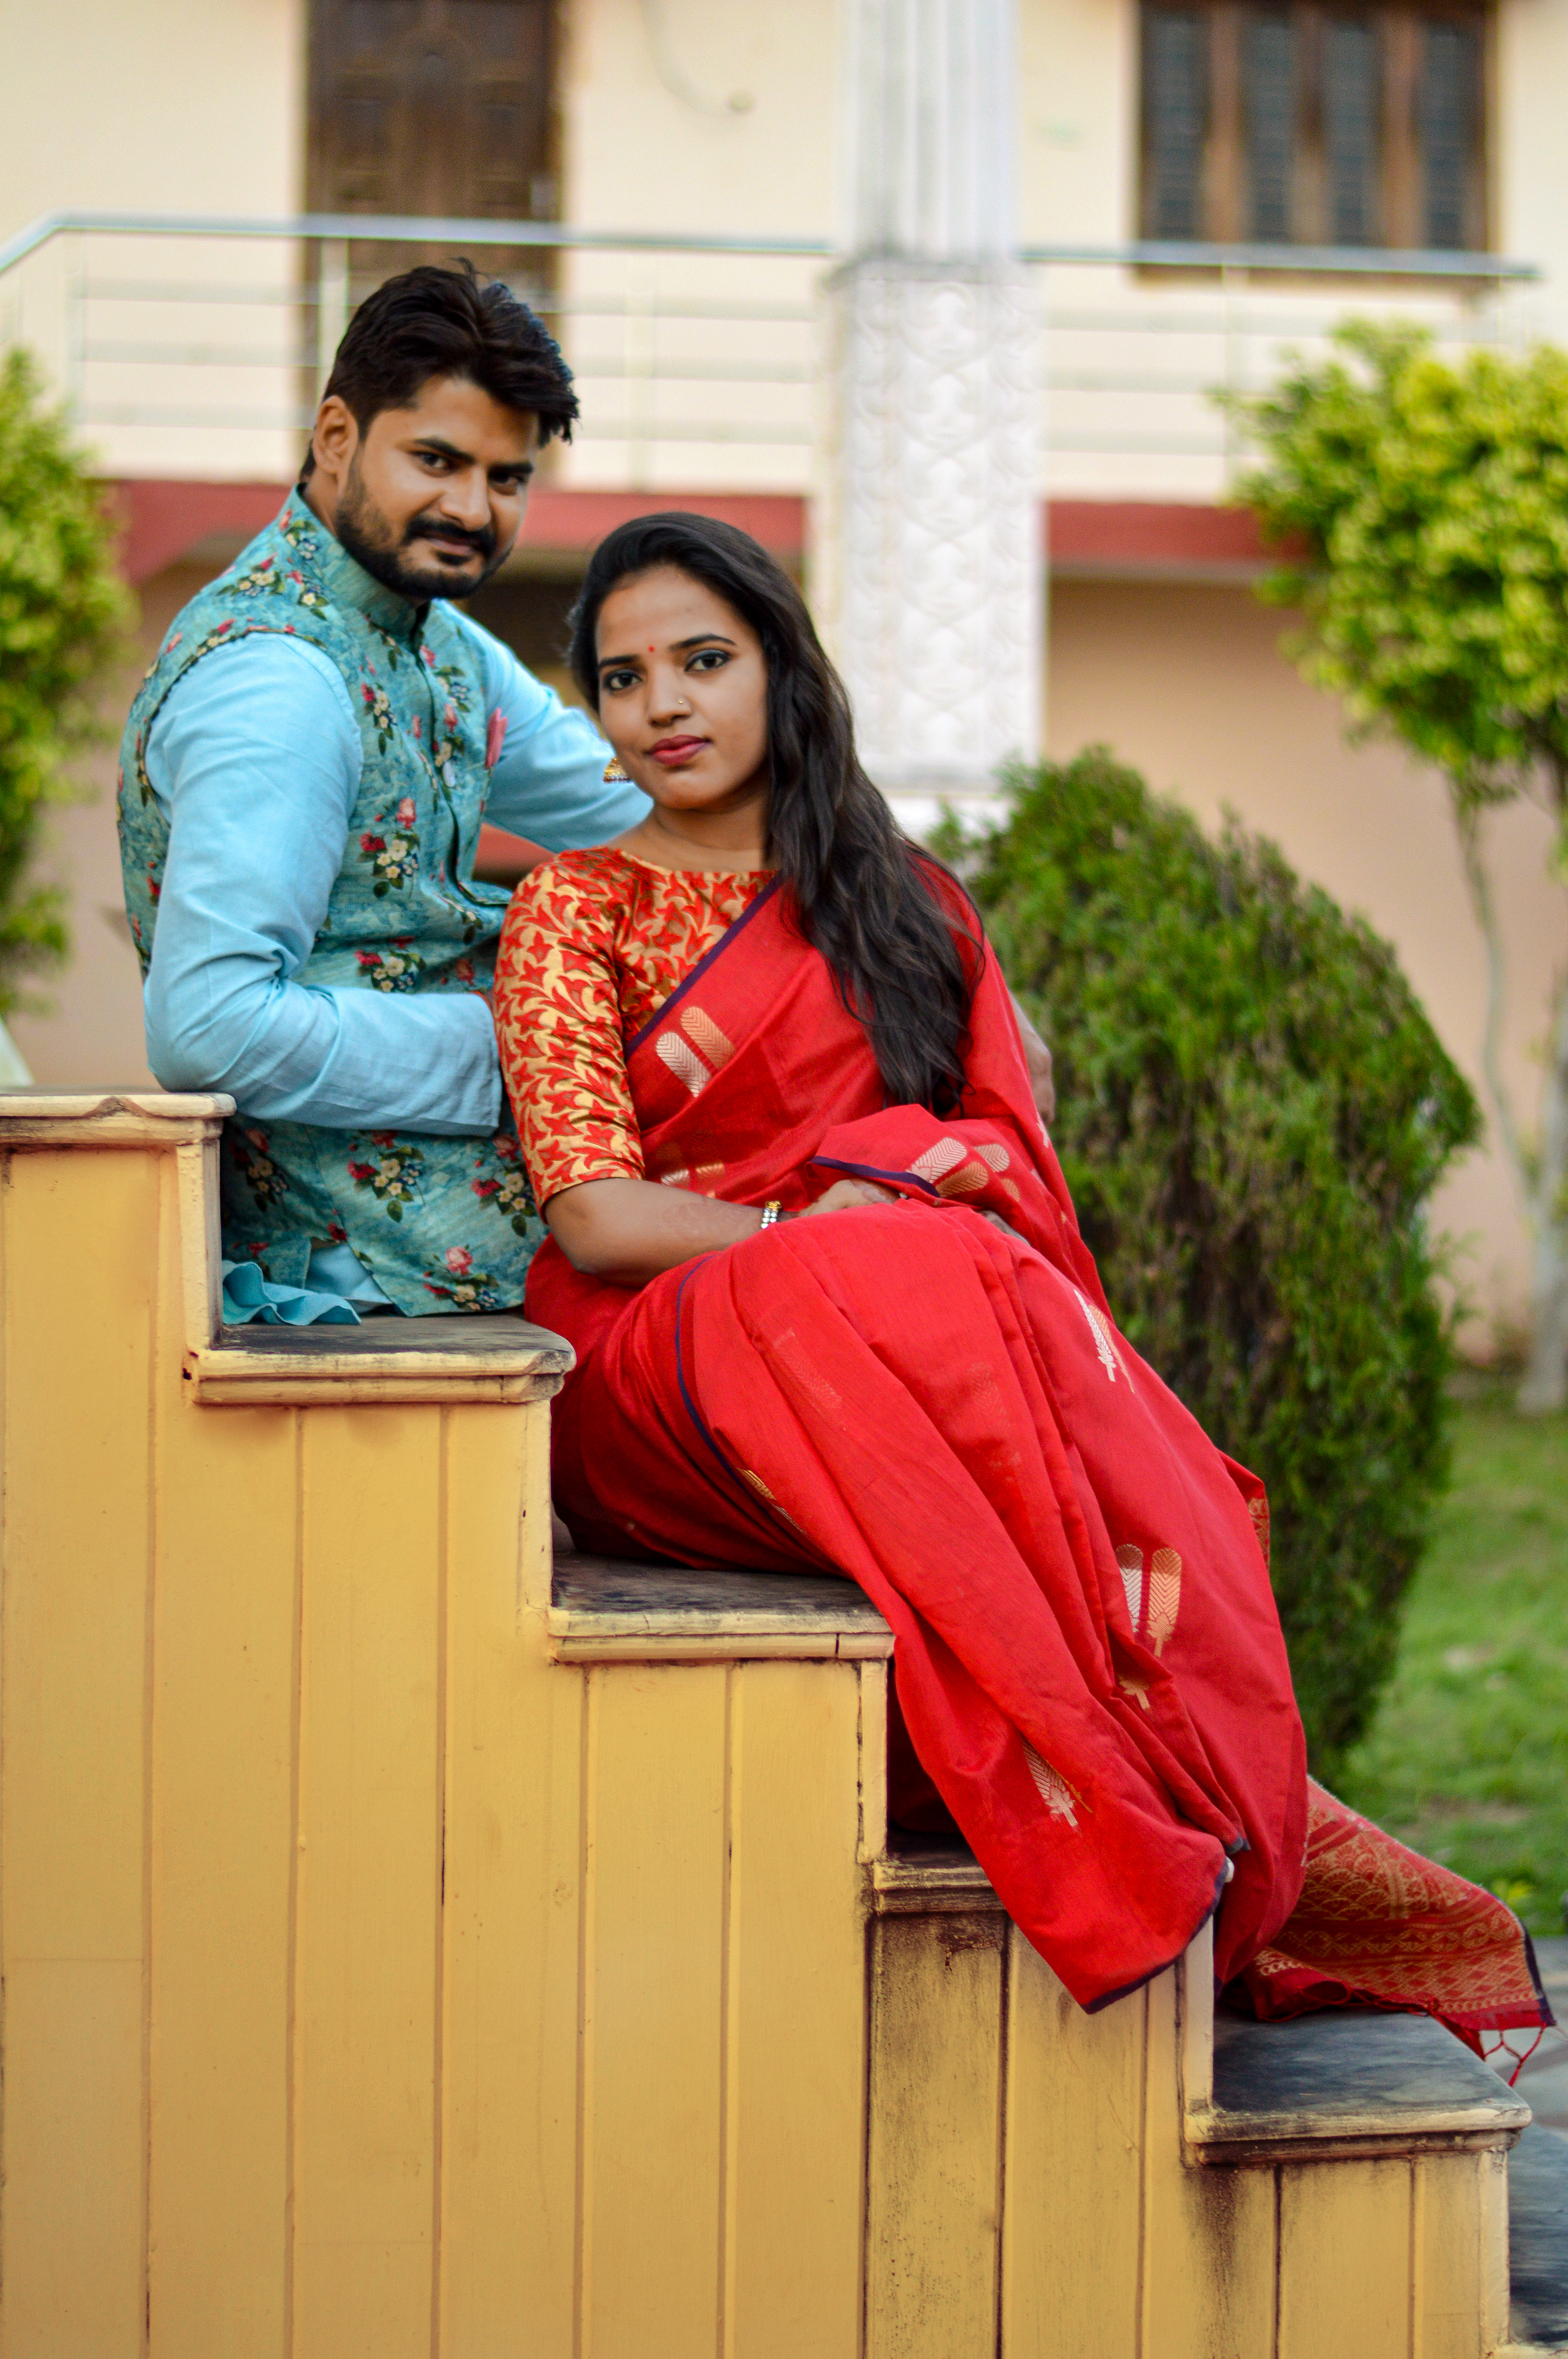
Vikas, Jyoti, pre wedding, India Wedding, indian couple, Love images, engagement pics, pre wedding shoot, india, pre wedding couple, red, clothing, formal wear, yellow, photo shoot, fashion, dress, suit, photography, textile, sitting, outerwear, peach, fashion design, magenta, style